Siege of Port Royal (1710)

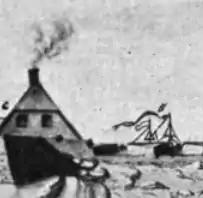
Province Galley (ship), Commander Cyprian Southack

Over the next four days the British landed their cannons and brought them up to the camp. Fire from the fort and supporters outside it persisted, and the British bomb ships wrought havoc within the fort with their fire each night. With the opening of new British batteries imminent, Subercase sent out an officer with a parley flag on 10 October. The negotiations got off to a bad start because the officer was not properly announced by a drummer, and deteriorated from there. Each side ended up holding an officer of the other, principally over matters of military etiquette, and the British continued their siege work.